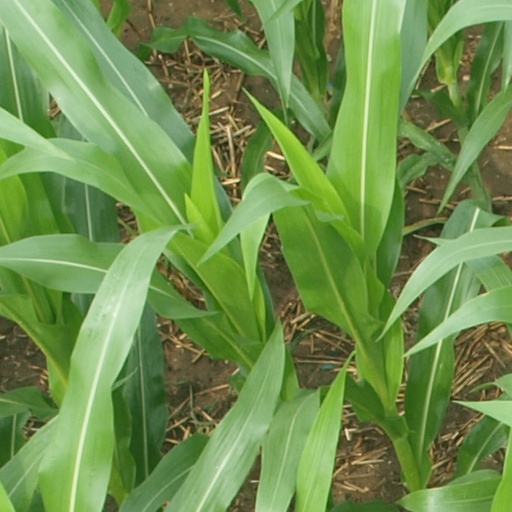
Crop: maize; corn